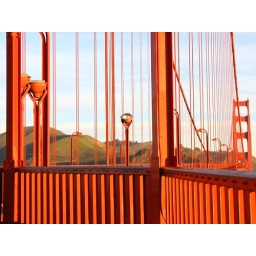
golden gate bridge in the morning light - san fancisco, california